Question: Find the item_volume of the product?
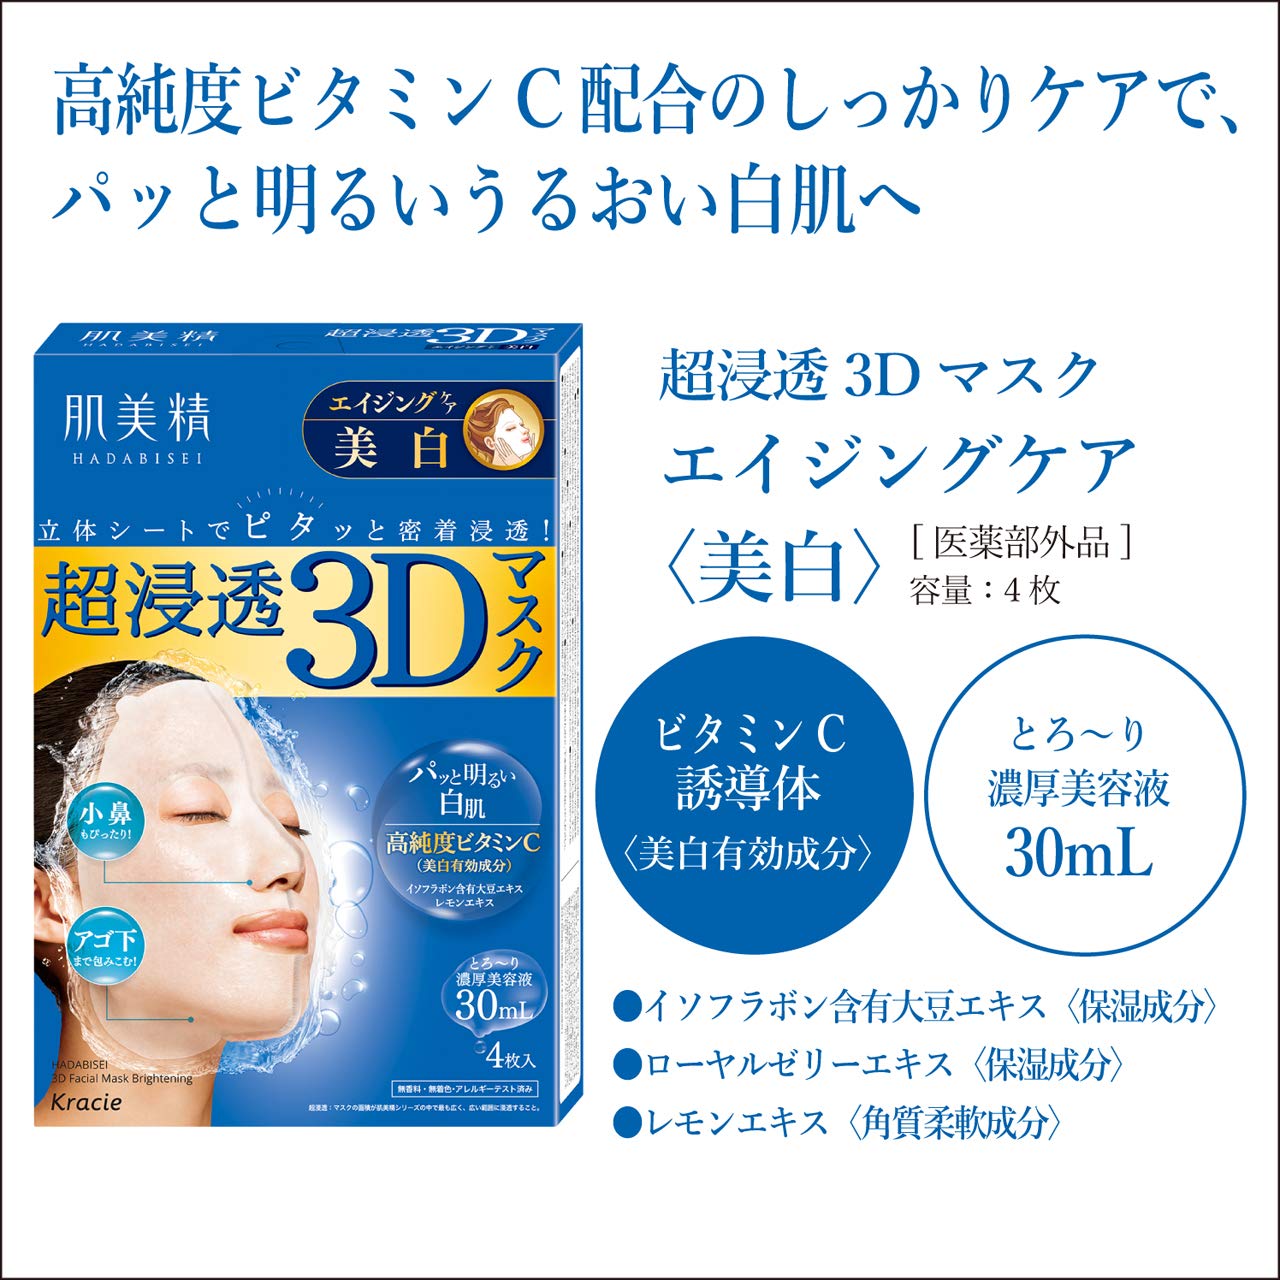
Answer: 30.0 millilitre